Freddie Prinze Jr.

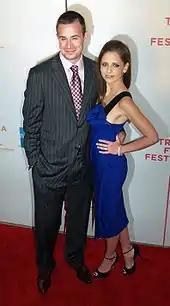
Prinze Jr. with his wife Sarah Michelle Gellar at the 2007 Tribeca Film Festival

He played Fred Jones in the 2002 live-action film version of the popular cartoon "Scooby-Doo", and reprised the role in the 2004 sequel, "", both alongside his wife Sarah Michelle Gellar and along with Matthew Lillard and Linda Cardellini. He guest starred on the popular NBC show "Friends" as a sensitive male nanny named Sandy on the series' 200th episode. He took the role of Sandy after Tom Hanks could not do it due to scheduling. He also appeared as Donny Crane, a character believed to be Denny Crane's son in the ABC legal drama-comedy "Boston Legal". Prinze starred in his own television sitcom, titled "Freddie". The sitcom is said to depict some actual events from his life, and was cancelled after one season in May 2006. He guest starred on "George Lopez" for a crossover with "Freddie". In 2004, Prinze accepted a special award from TV Land on behalf of his late father. He thanked his father's former co-star Della Reese for her continued advice and support. In 2006, he lent his voice to the character of Pi in the animated film "Shark Bait". Also in 2007, he lent his voice to the character of Rick in "Happily N'Ever After" along with his wife Gellar, Wallace Shawn, Andy Dick, George Carlin, and Sigourney Weaver. In 2008, he auditioned for Jigsaw in "", but was not given the part at the decision of Lionsgate Studios. He later was the voice of the titular character in the animated movie "Delgo". In 2010, Prinze guest starred on "Psych" as Dennis, a grade school friend of Shawn Spencer and Burton Guster. In March 2019, Prinze was cast as Nancy Drew's father, Carson Drew, in The CW mystery pilot "Nancy Drew", but was later replaced by Scott Wolf. He also voiced the future version of Tim and Jim Possible in the "Kim Possible" movie "".